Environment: lab
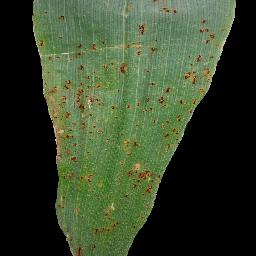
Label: common_rust